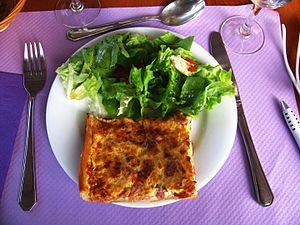
Tourte aux fruits de mer
Une tourte est un plat de viande ou de légumes, cuits et servis dans une enveloppe de pâte à tarte, ou encore une tarte sucrée recouverte d'une abaisse. La tourte constitue, à l'instar des galettes, un plat de base dans de multiples régions et sous diverses formes, elle connaît un grand nombre de spécialités, et d’appellations, selon les terroirs.